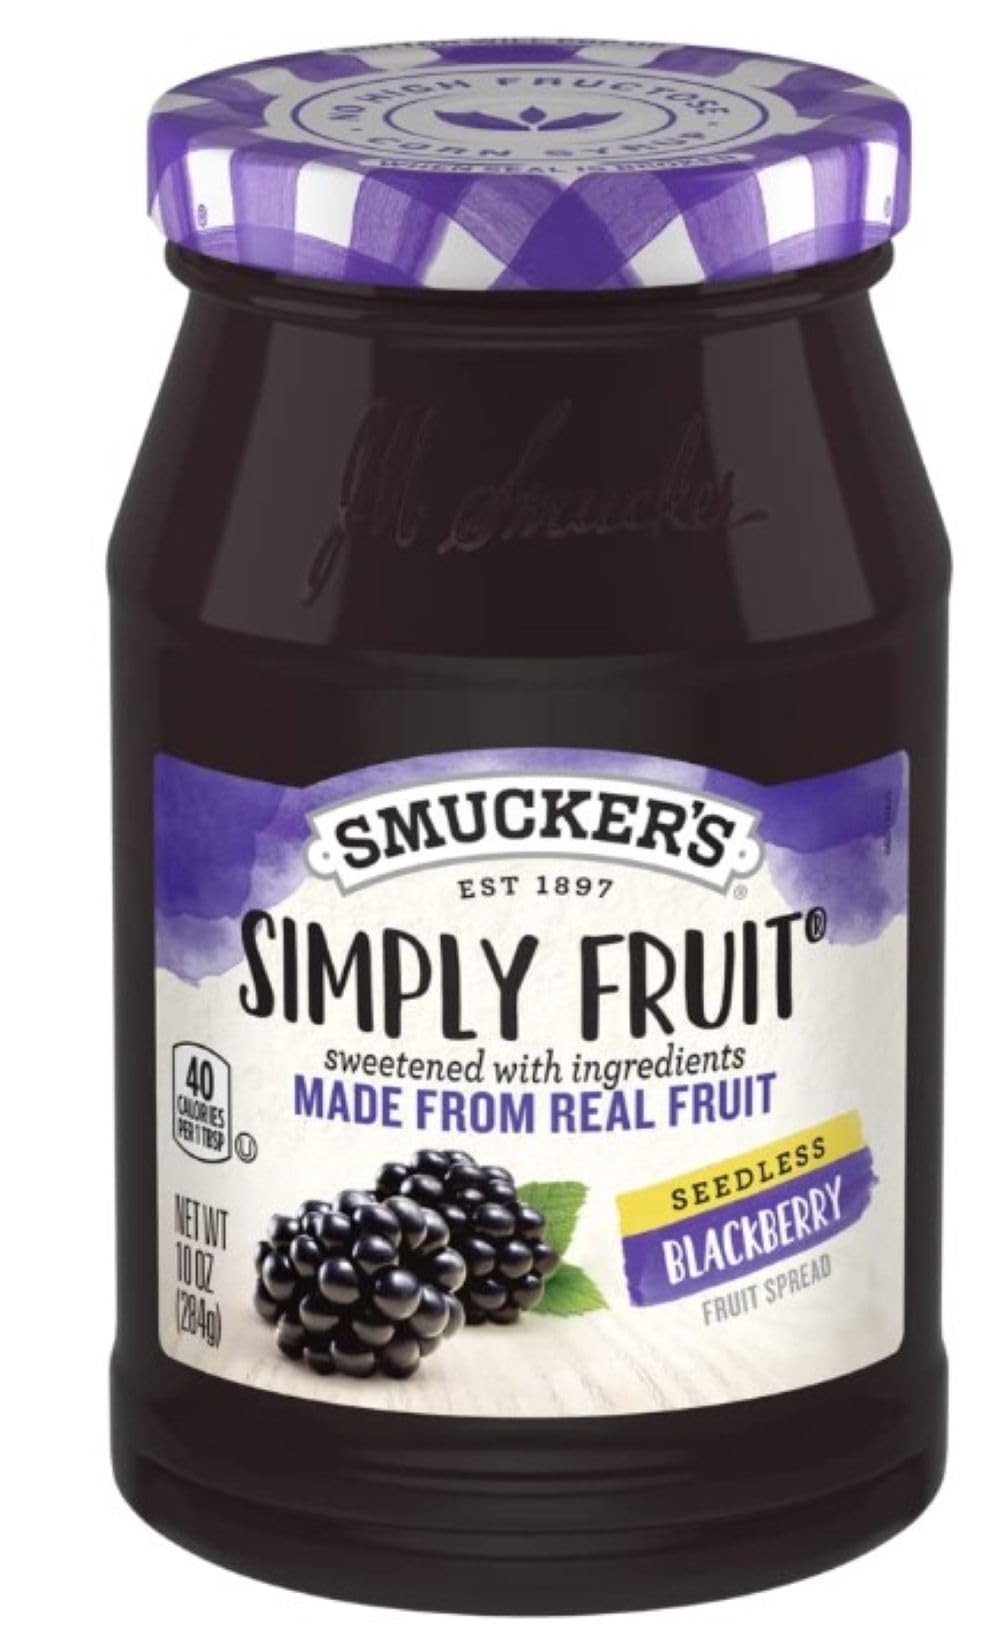
Item Name: Smucker's Simply Fruit Seedless Blackberry Spread 10 oz. (Pack of 10)
Bullet Point 1: Contains 1- 10 Ounce Jar of Smucker's Simply Fruit Seedless Blackberry Spreadable Fruit
Bullet Point 2: Plump and juicy blackberry flavor with a hint of tartness
Bullet Point 3: Fruit Spread sweetened with ingredients made from real fruit
Bullet Point 4: Versatile fruit spread perfect for a variety of food and beverage recipes including a classic PB and J
Bullet Point 5: Spread on your morning pancakes or pair with goat cheeses for an afternoon snack
Bullet Point 6: Kosher
Product Description: Simply Fruit Seedless Blackberry Spreadable Fruit from Smucker's has an easy-to-spread texture and delicious, fruity taste that you'll love. Sweetened with fruit juice concentrate, it's ready to be enjoyed right out of the jar - spread it onto toast, go classic with a PB and J sandwich or enjoy with a pastry for a sweet breakfast treat. (Pack of 10)
Value: 100.0
Unit: Fl Oz

Price: 11.23